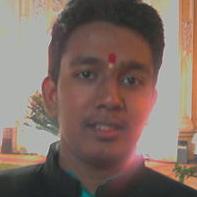
Age: 16